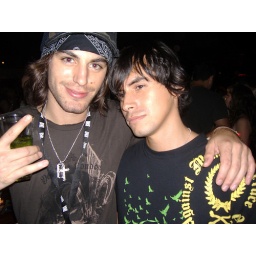
latin lovers ball this dude i soo damm cute -foto by amylu